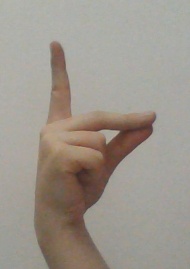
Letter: ta